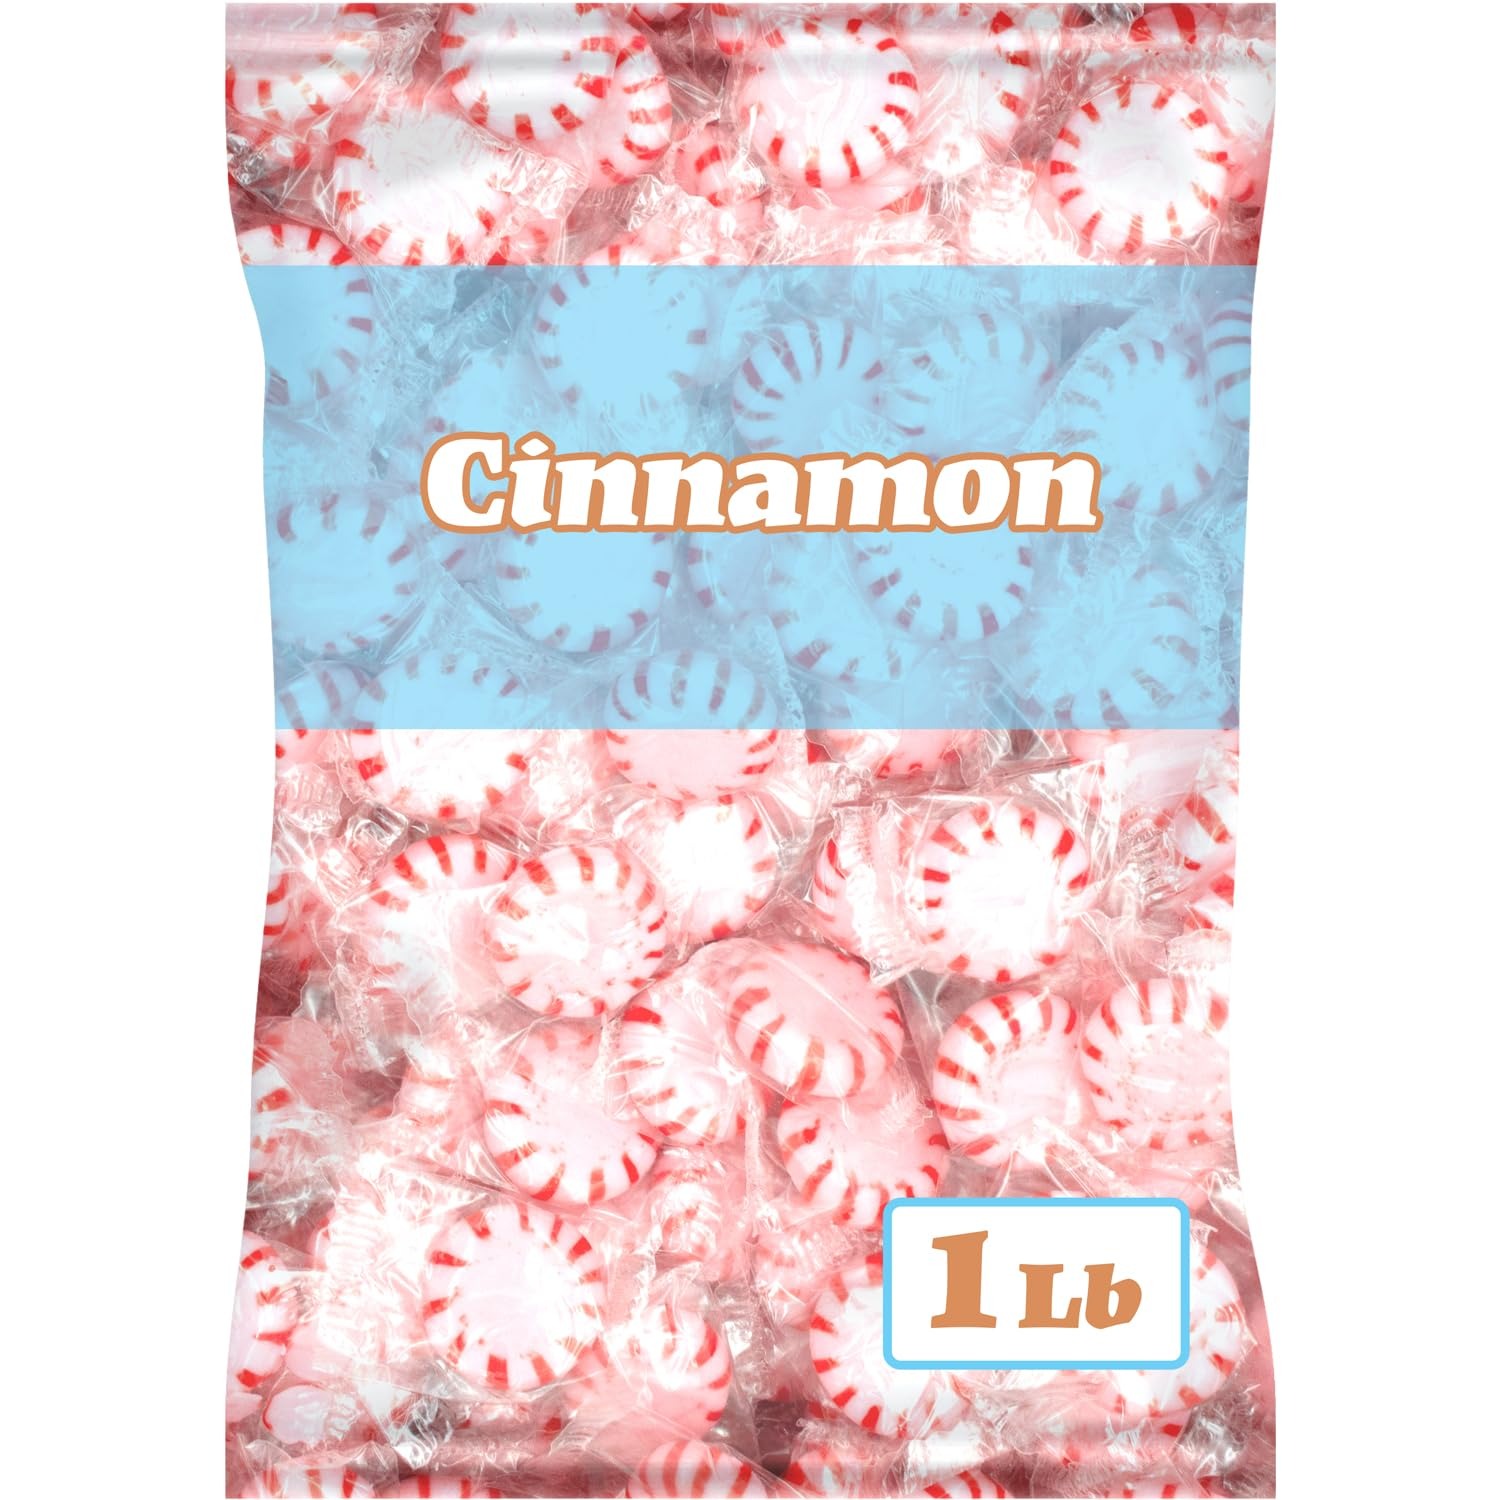
Item Name: Starlight Candy, Individually Wrapped (Cinnamon, 1 Pound)
Bullet Point 1: Refreshing Peppermint: Experience the invigorating flavor of starlight peppermint, a true treat for your taste buds.
Bullet Point 2: Perfect for All Occasions: From Christmas gatherings to everyday snacking, these candies fit the bill.
Bullet Point 3: Gift-Ready Packaging: Comes in a beautifully designed box, making it a thoughtful present for loved ones.
Bullet Point 4: Individually Wrapped: Ensures that each candy remains fresh and also perfect for portion-controlled indulgence.
Bullet Point 5: Bulk Quantity: Great for refilling candy jars, party favors, or simply ensuring you always have your favorite mint candy on hand.
Bullet Point 6: Naturally Flavored: Enjoy the genuine taste of peppermint without any artificial additives.
Bullet Point 7: Hard Candy Delight: Savour the slow melt and long-lasting flavor of each candy piece.
Product Description: Experience the refreshing taste of our naturally flavored starlight peppermint candies. Crafted with meticulous care, each piece promises a burst of invigorating peppermint that soothes and delights the senses. Beautifully packaged in a gift-worthy box, these candies are not only perfect for personal indulgence but also for sharing on festive occasions. Every piece is individually wrapped, ensuring freshness and convenience, making it ideal for both at-home snacking and on-the-go refreshment.
Value: 16.0
Unit: Ounce

Price: 11.49